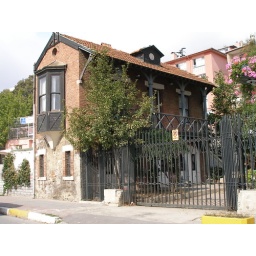
little cute house by the bosphorus